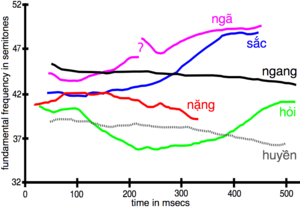
Le vietnamien également appelé annamite autrefois en France, est la langue officielle du Viêt Nam. Il appartient à la branche môn-khmer des langues austroasiatiques. Il est la langue austroasiatique qui possède le plus de locuteurs. C'est une langue isolante et monosyllabique, dotée d'un système de 6 tons.